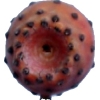
Label: cactus_fruit_red